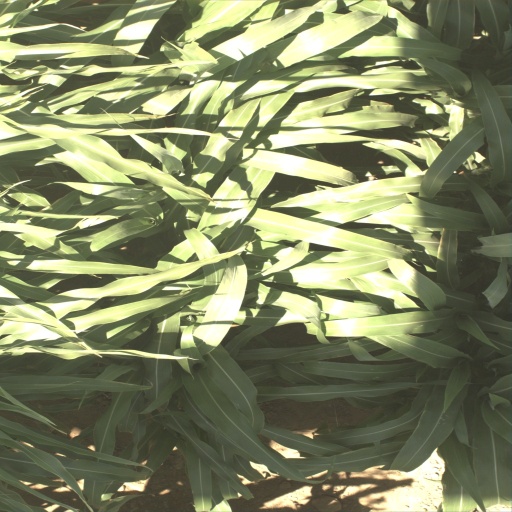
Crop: sorghum